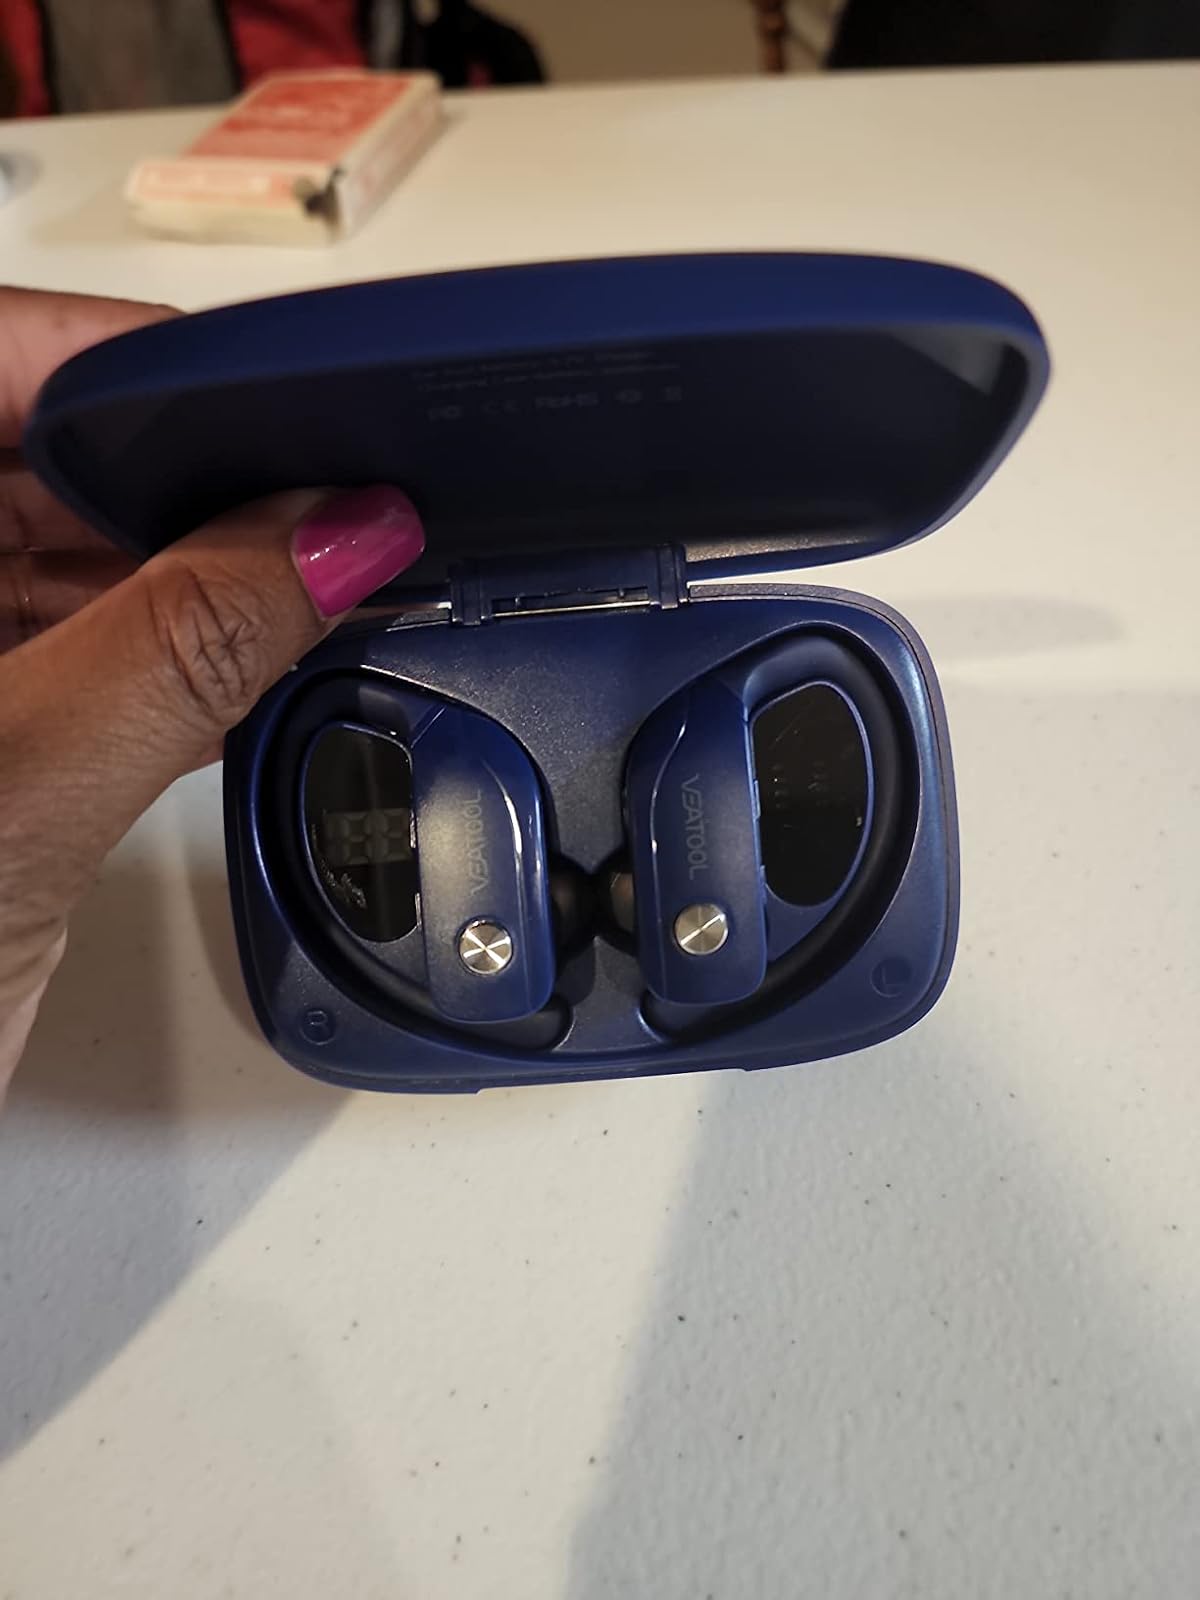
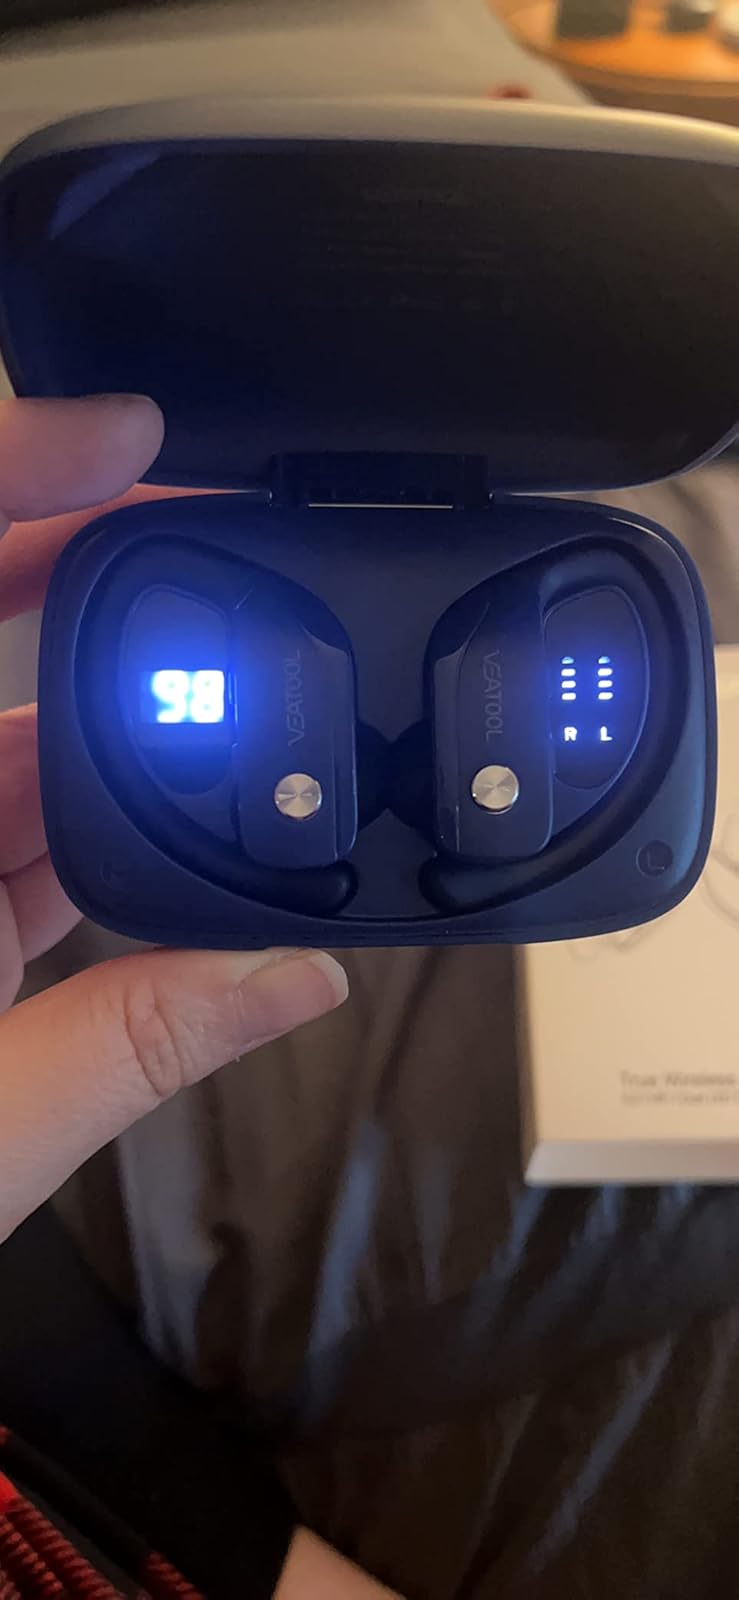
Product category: earbuds
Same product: yes